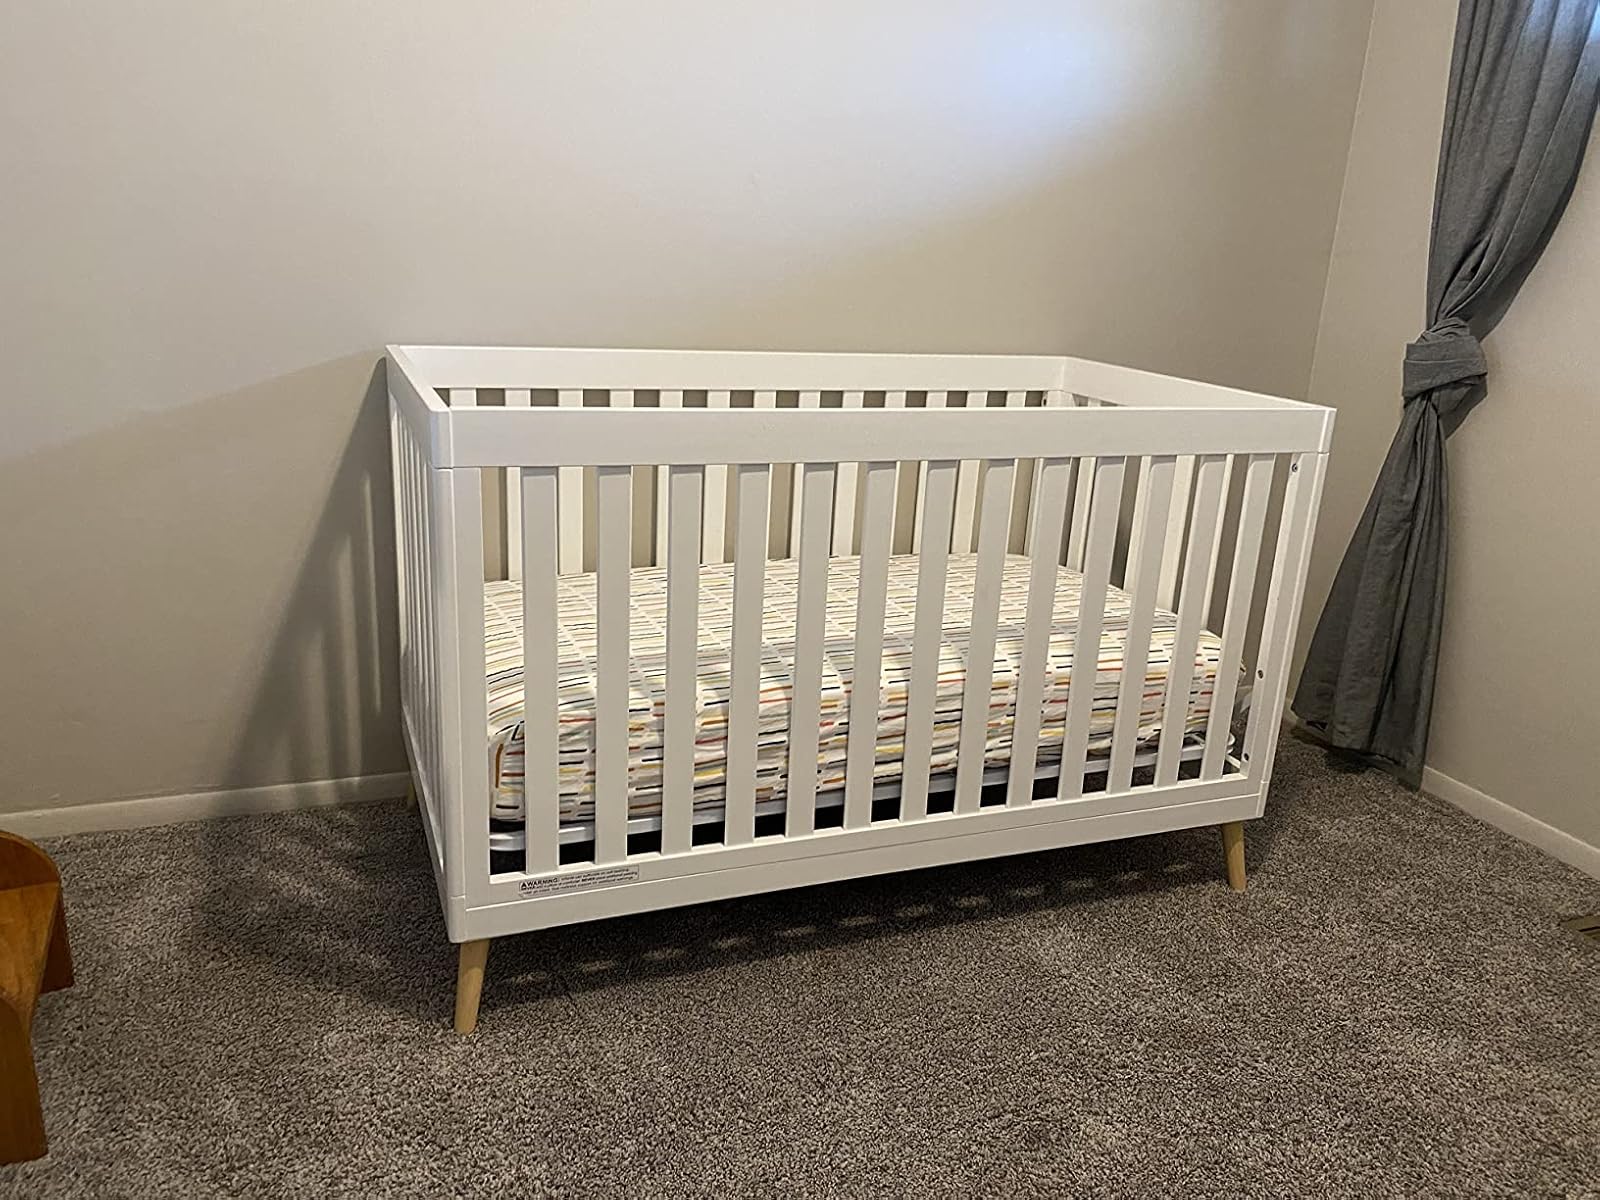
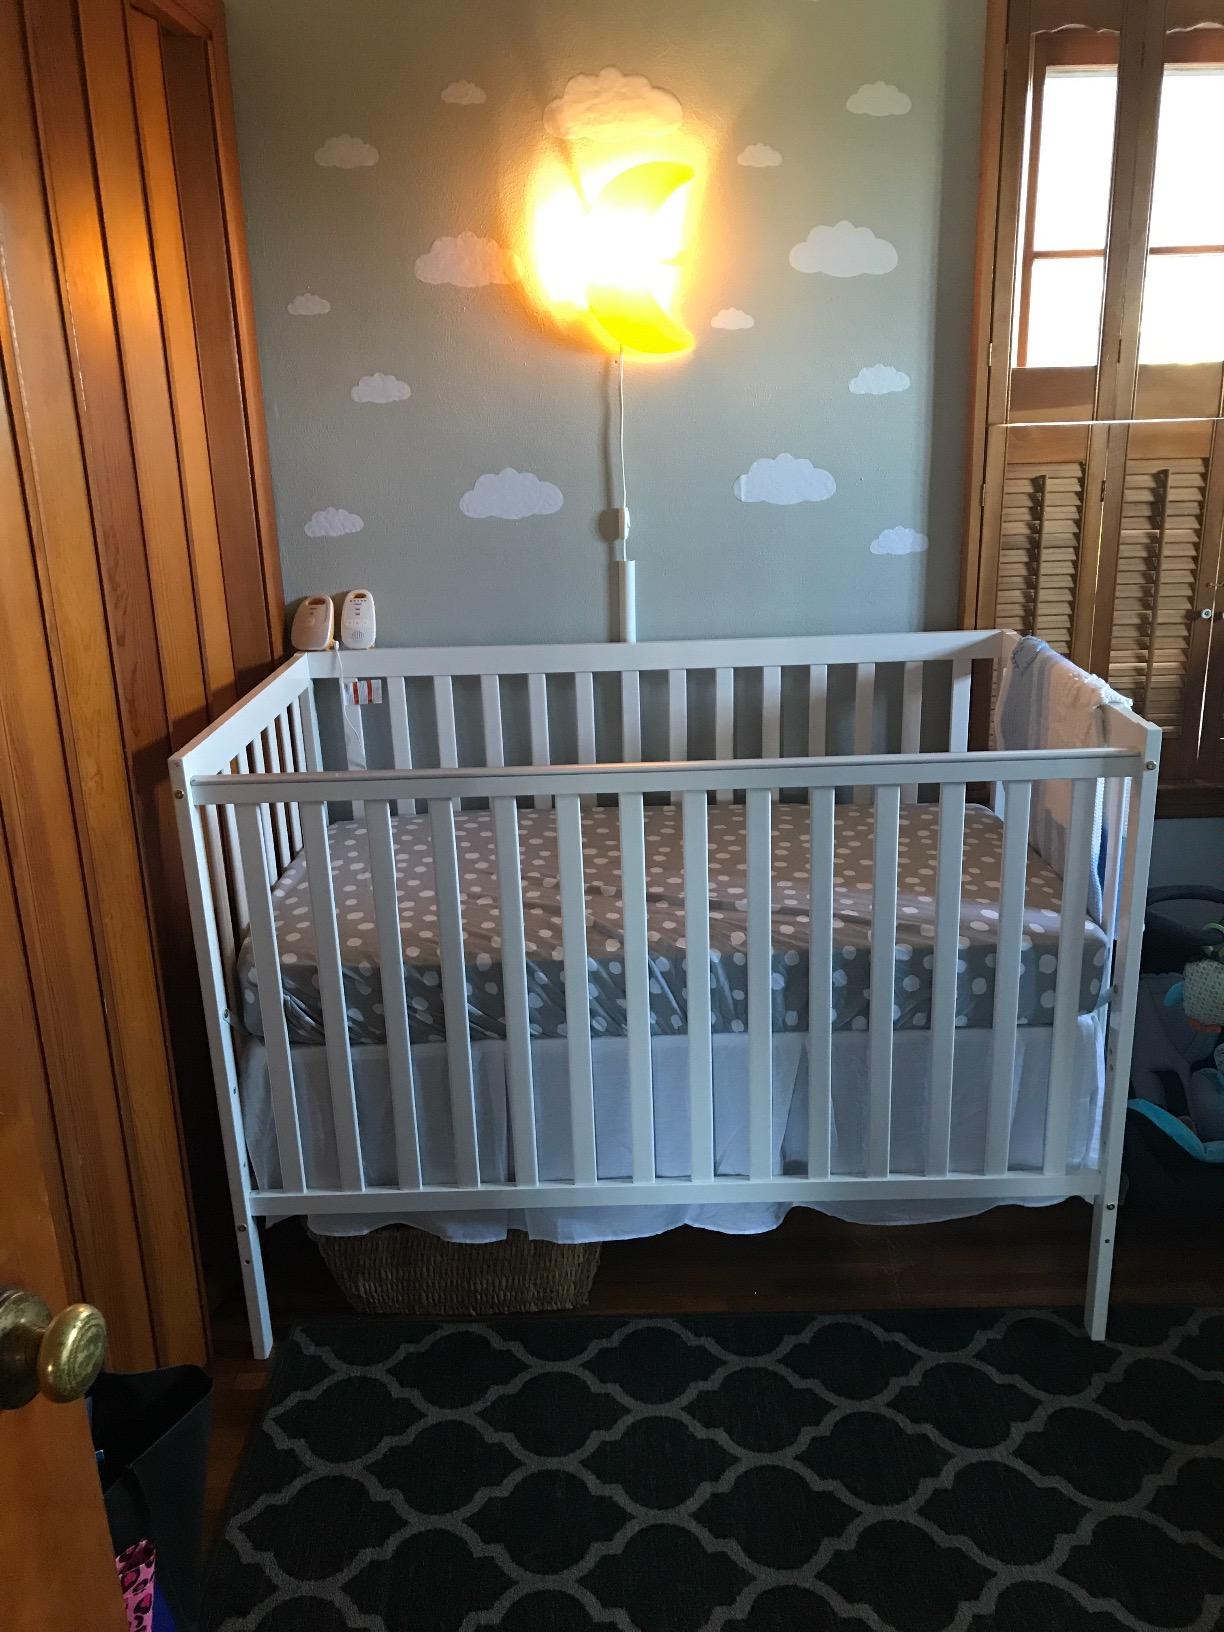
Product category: products_crib
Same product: no